Jimmy Ng

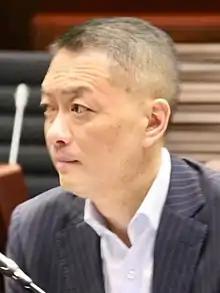

Jimmy Ng Wing-ka, BBS, JP (born 17 June 1969) is a solicitor and businessman in Hong Kong. He is the Legislative Council Representative of the Chinese Manufacturers' Association of Hong Kong (CMAHK). In the 2016 Legislative Council election, Ng ran unopposed in the CMAHK's Industrial (Second) functional constituency, succeeding Lam Tai-fai in the seat.